National Assembly Building of Belize

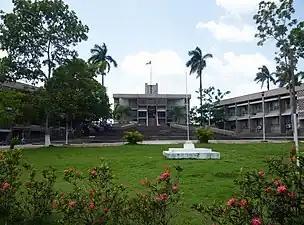
Belmopan National Assembly Building at Independence Plaza

The National Assembly Building of Belize is the home of Belize's two houses of Parliament - the House of Representatives (lower house) and the Senate of Belize (upper house). It is located in Belmopan.